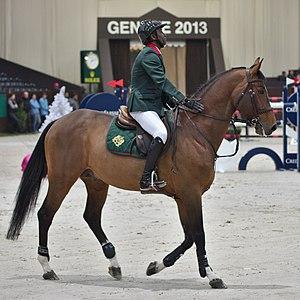
Quickly de Kreisker est un étalon Selle français concourant en saut d'obstacles, né le 5 février 2004 dans un élevage du Finistère. Issu de Diamant de Semilly et Briseis d'Helby par Laudanum, il est vendu par l'agence Fences à deux ans. Il évolue quelques années en France sur le cycle classique, formé par Benjamin Robert et les écuries bretonnes de Bruno Souloumiac. Fin 2012, le roi du Maroc Mohammed VI l'achète sous la supervision de Marcel Rozier, et le confie alors à Abdelkebir Ouaddar, un cavalier marocain.